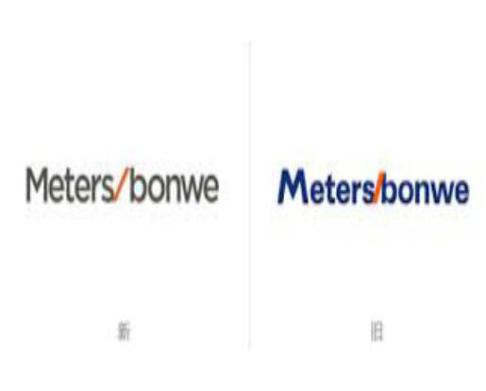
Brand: meters bonwe
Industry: Clothes